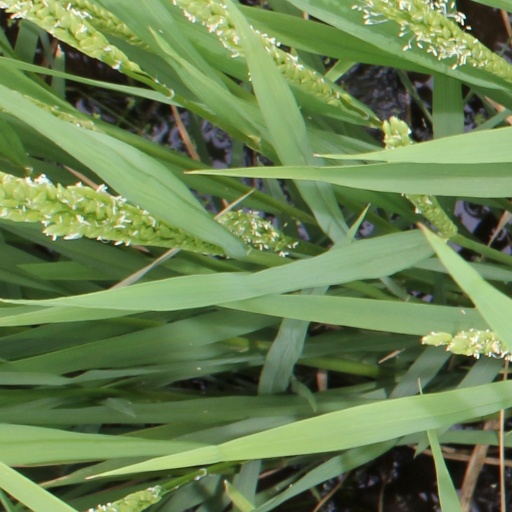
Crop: rice